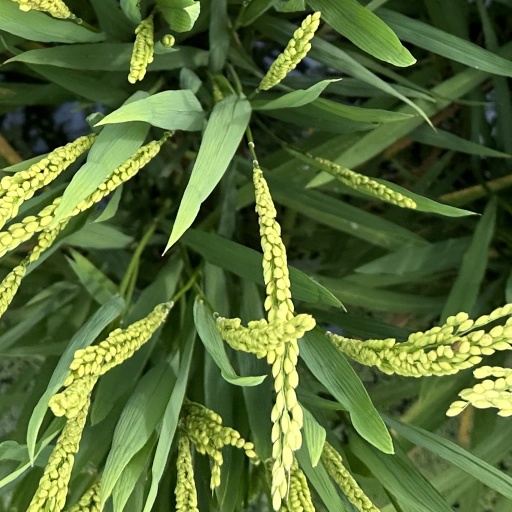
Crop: rice